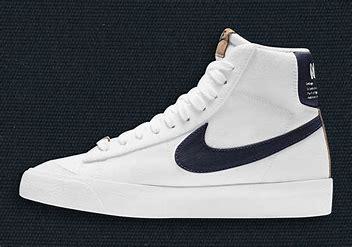
Brand: Nike
Model: Blazer SB